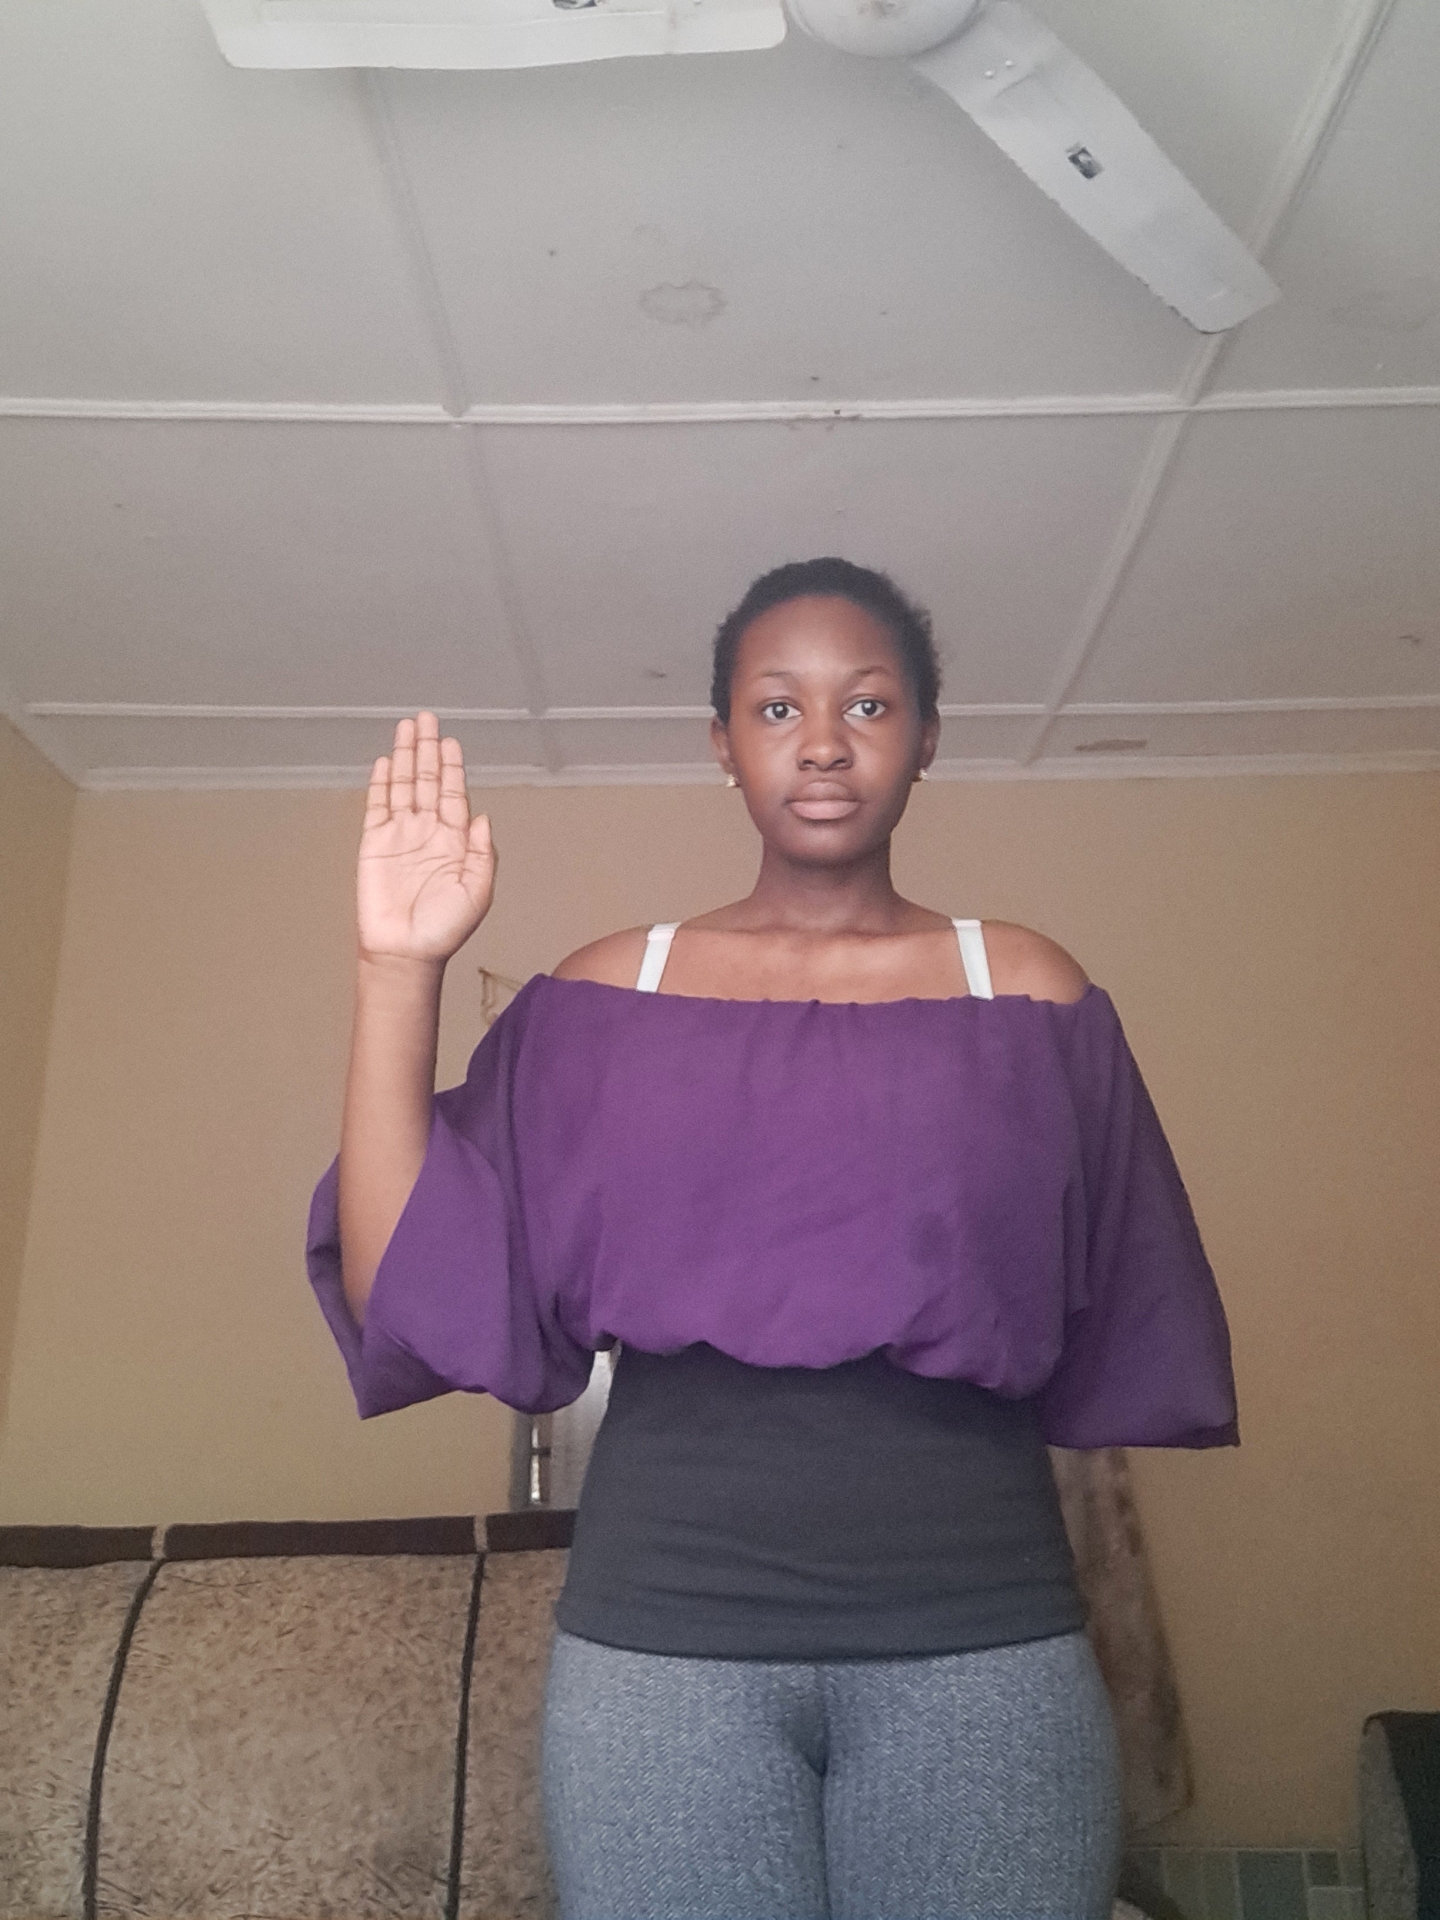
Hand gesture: stop